Simon Barrington-Ward

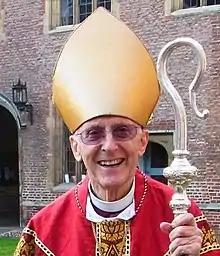
Barrington-Ward at Magdalene College, Cambridge, October 2011

Simon Barrington-Ward (27 May 1930 – 11 April 2020) was a bishop in the Church of England.